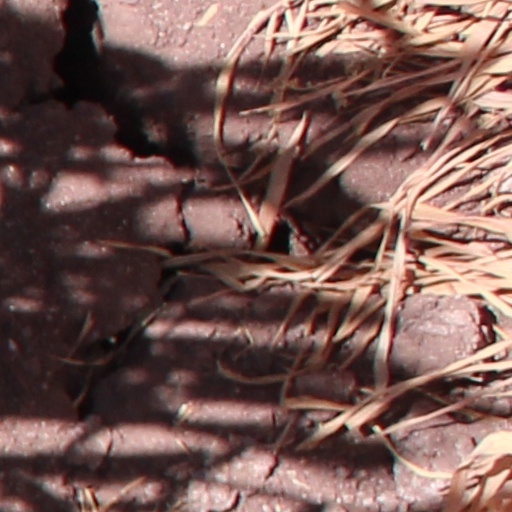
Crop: wheat